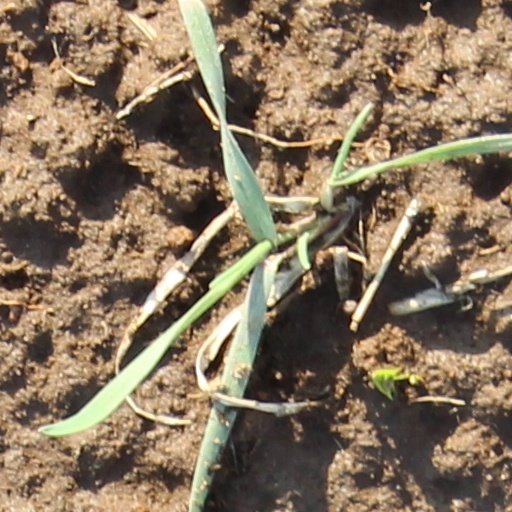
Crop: wheat